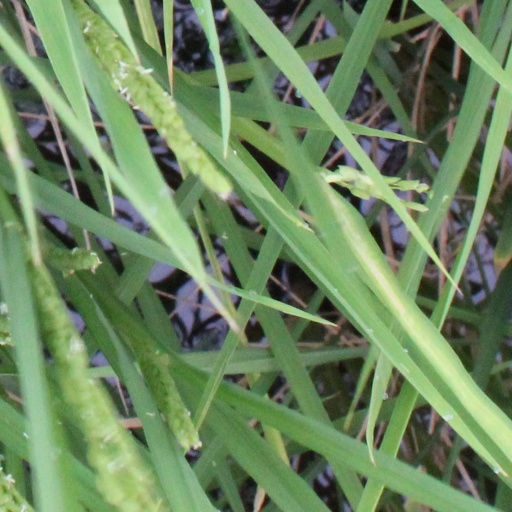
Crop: rice